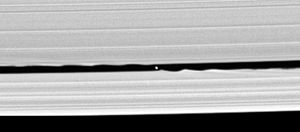
Dafnis (måne)
Dafnis er en af planeten Saturns måner: Den kaldes også Saturn XXXV, og før den fik sit nuværende navn, havde den den midlertidige betegnelse S/2005 S 1.